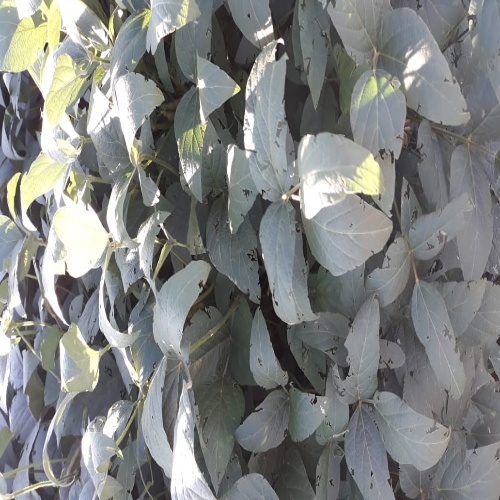
Label: Diabrotica_speciosa